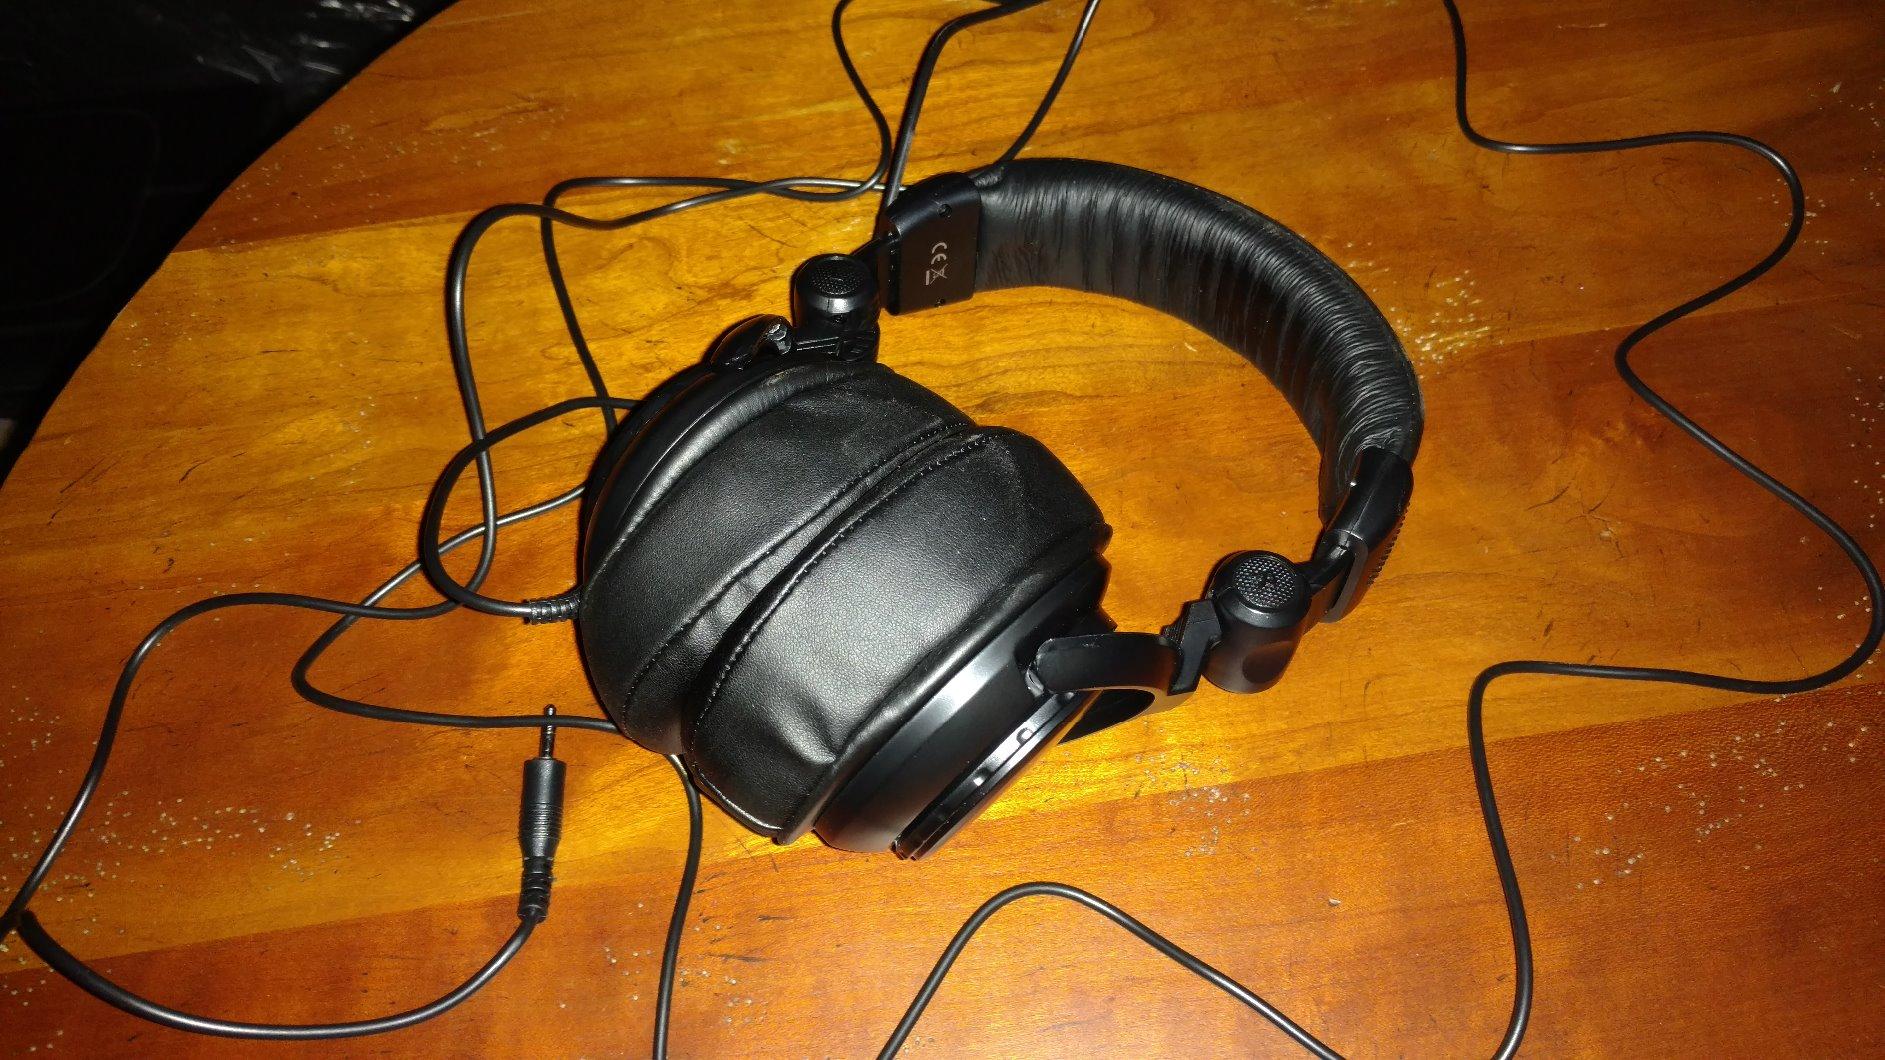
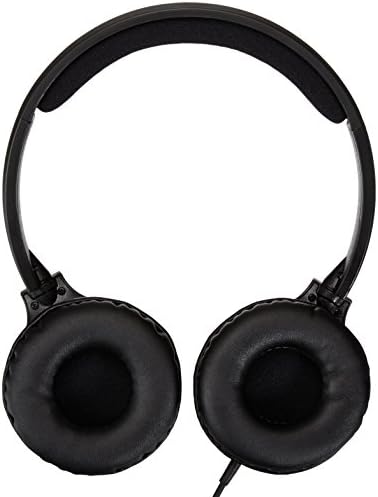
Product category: headphones
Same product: no